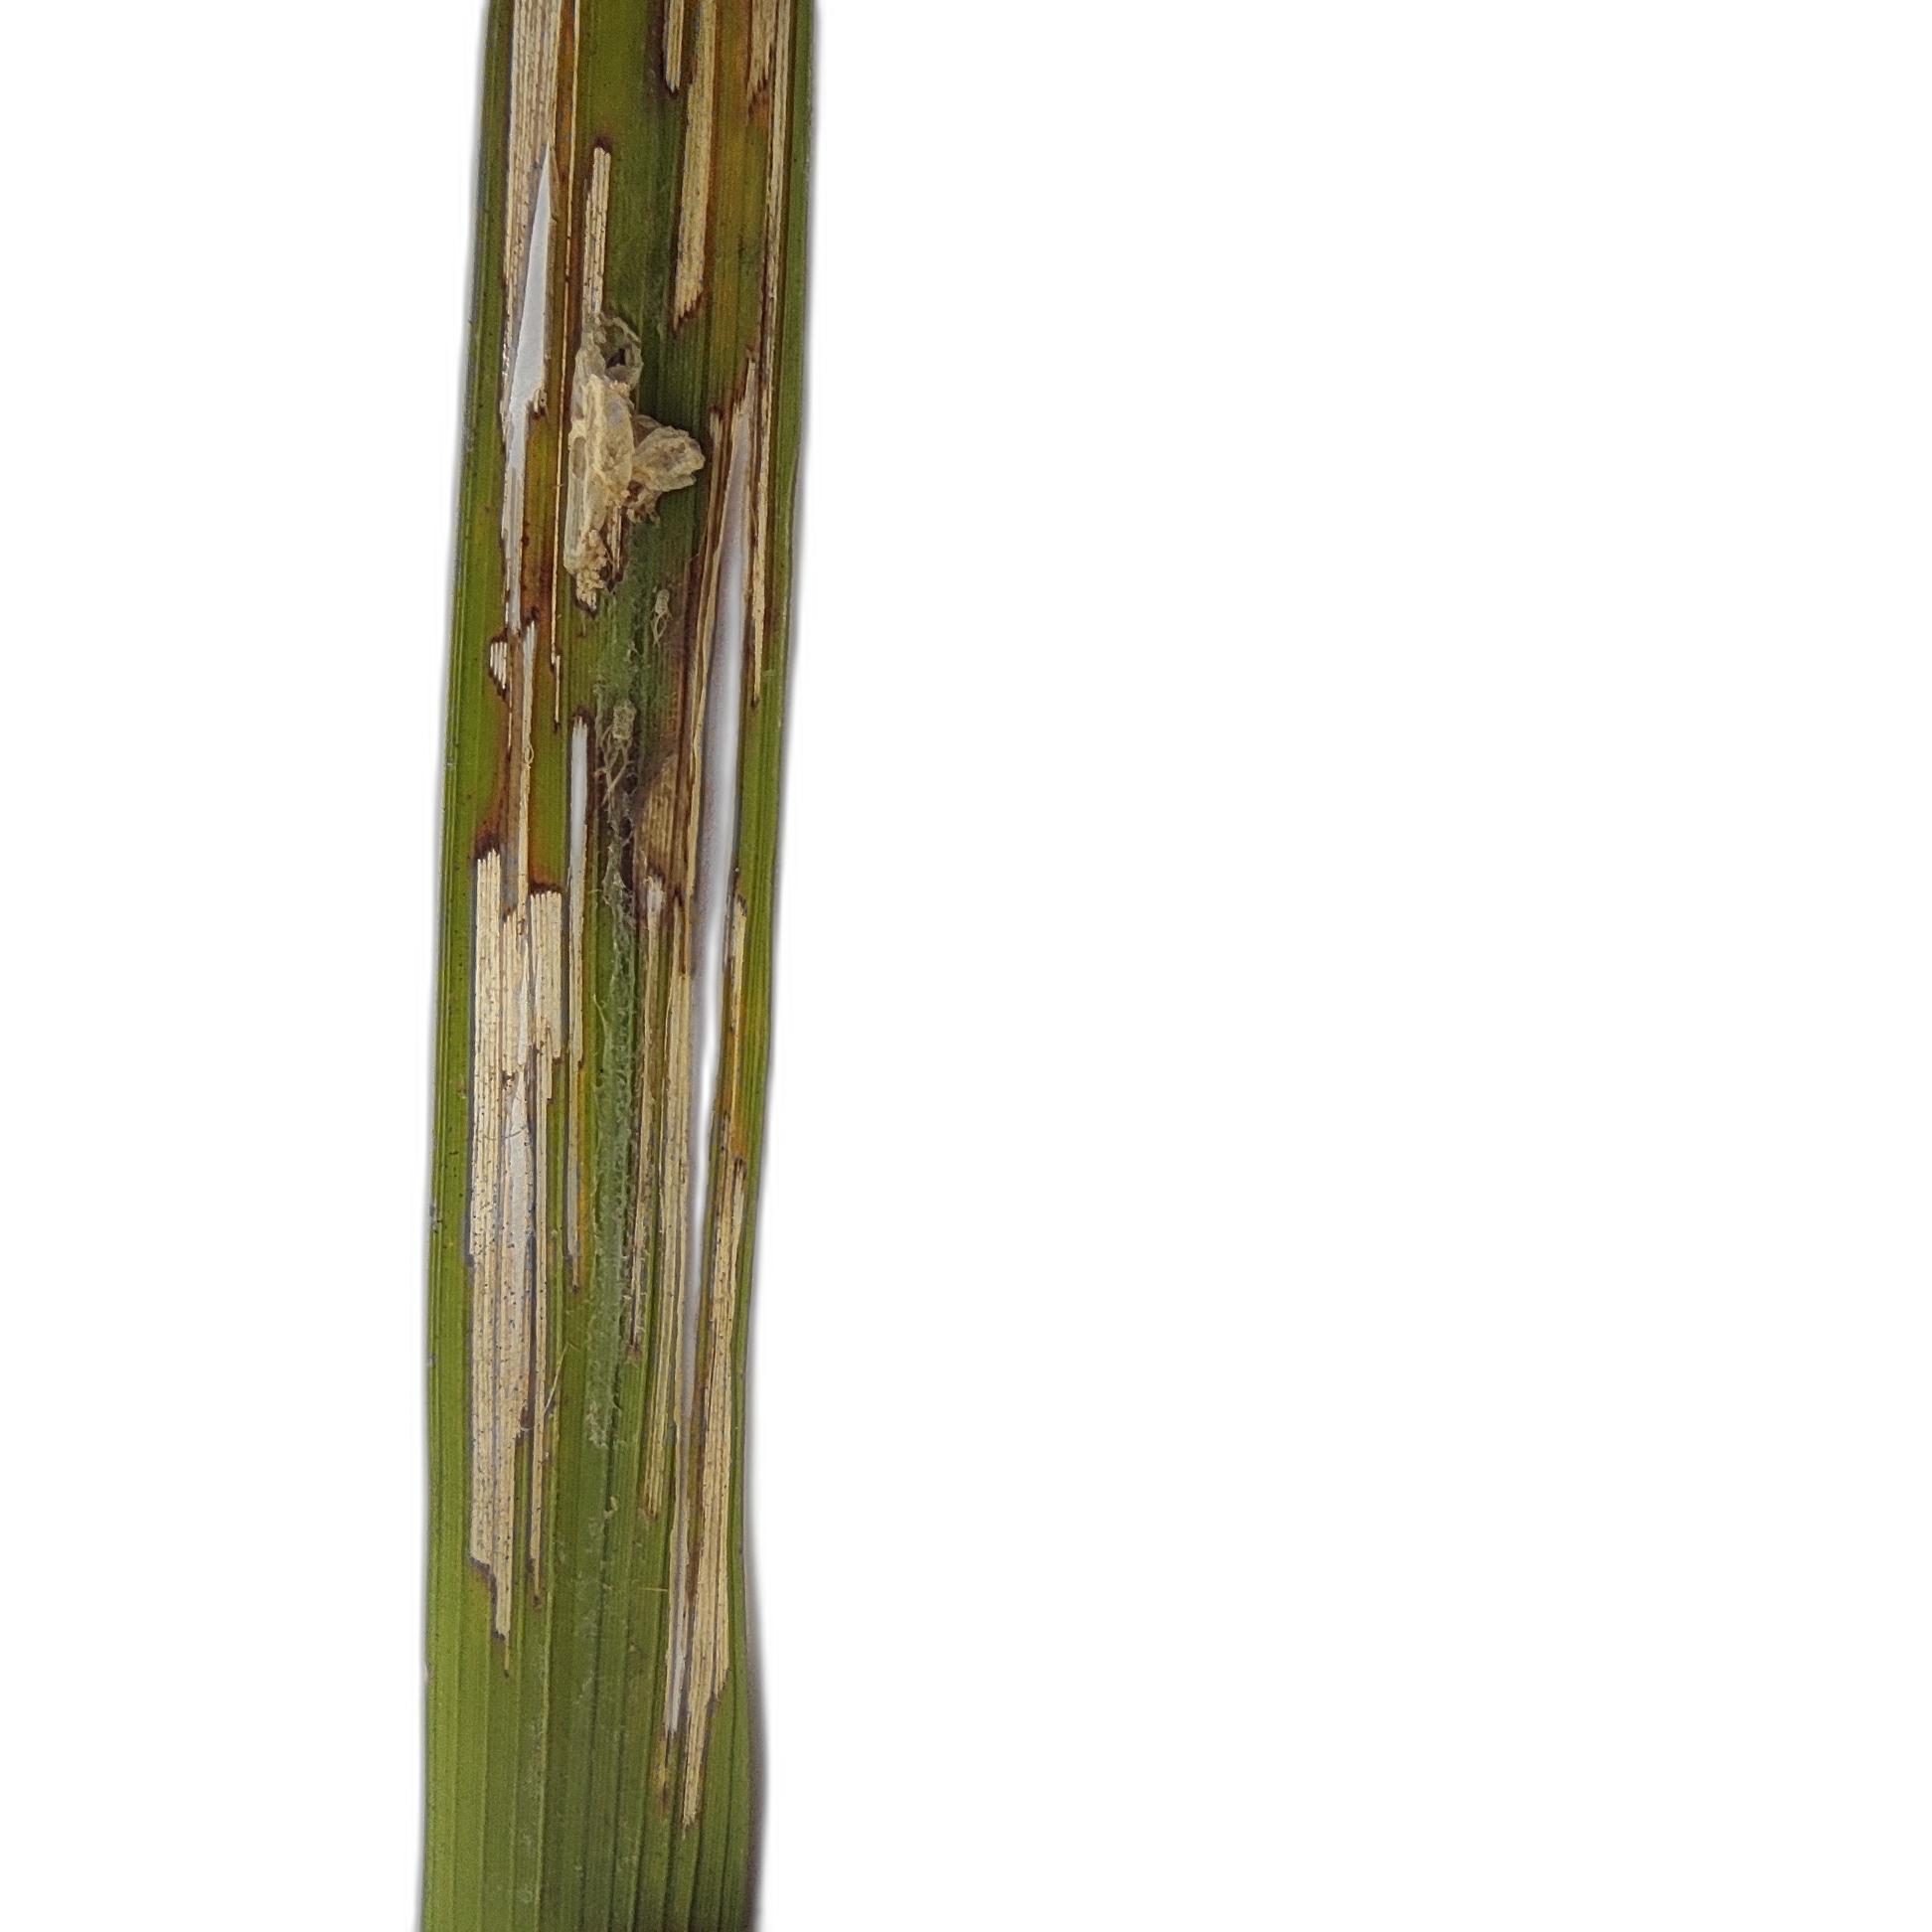
Label: Rice Leaffolder